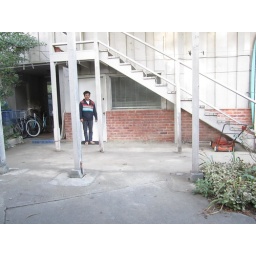
robby is standing by the back door (to our kitchen)